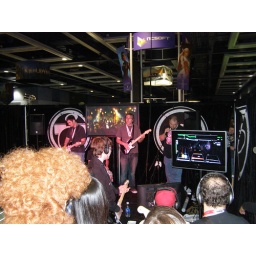
They sucked btw, I also hate shiny red haired guy for getting in the pic